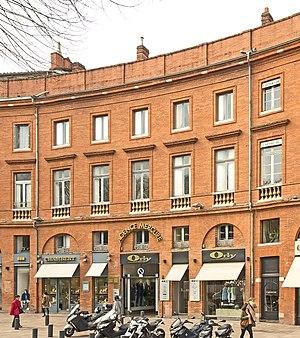
Cet article recense les monuments historiques de Toulouse.
Jacques-Pascal Virebent fut l'architecte de la Ville de Toulouse de la fin du règne de Louis XVI au début de celui de Louis-Philippe, ce qui lui permit de concevoir un certain nombre de sites aujourd'hui emblématiques du centre de la ville comme la place Wilson, la place du Capitole ou les boulevards et les allées Jean-Jaurès. Il est aussi le fondateur d'une lignée d'architectes et fabricants d'ornements architecturaux de Toulouse. Il est enterré au cimetière de Terre-Cabade.
La place du Président-Thomas-Wilson se situe à l'entrée est du centre-ville de Toulouse.